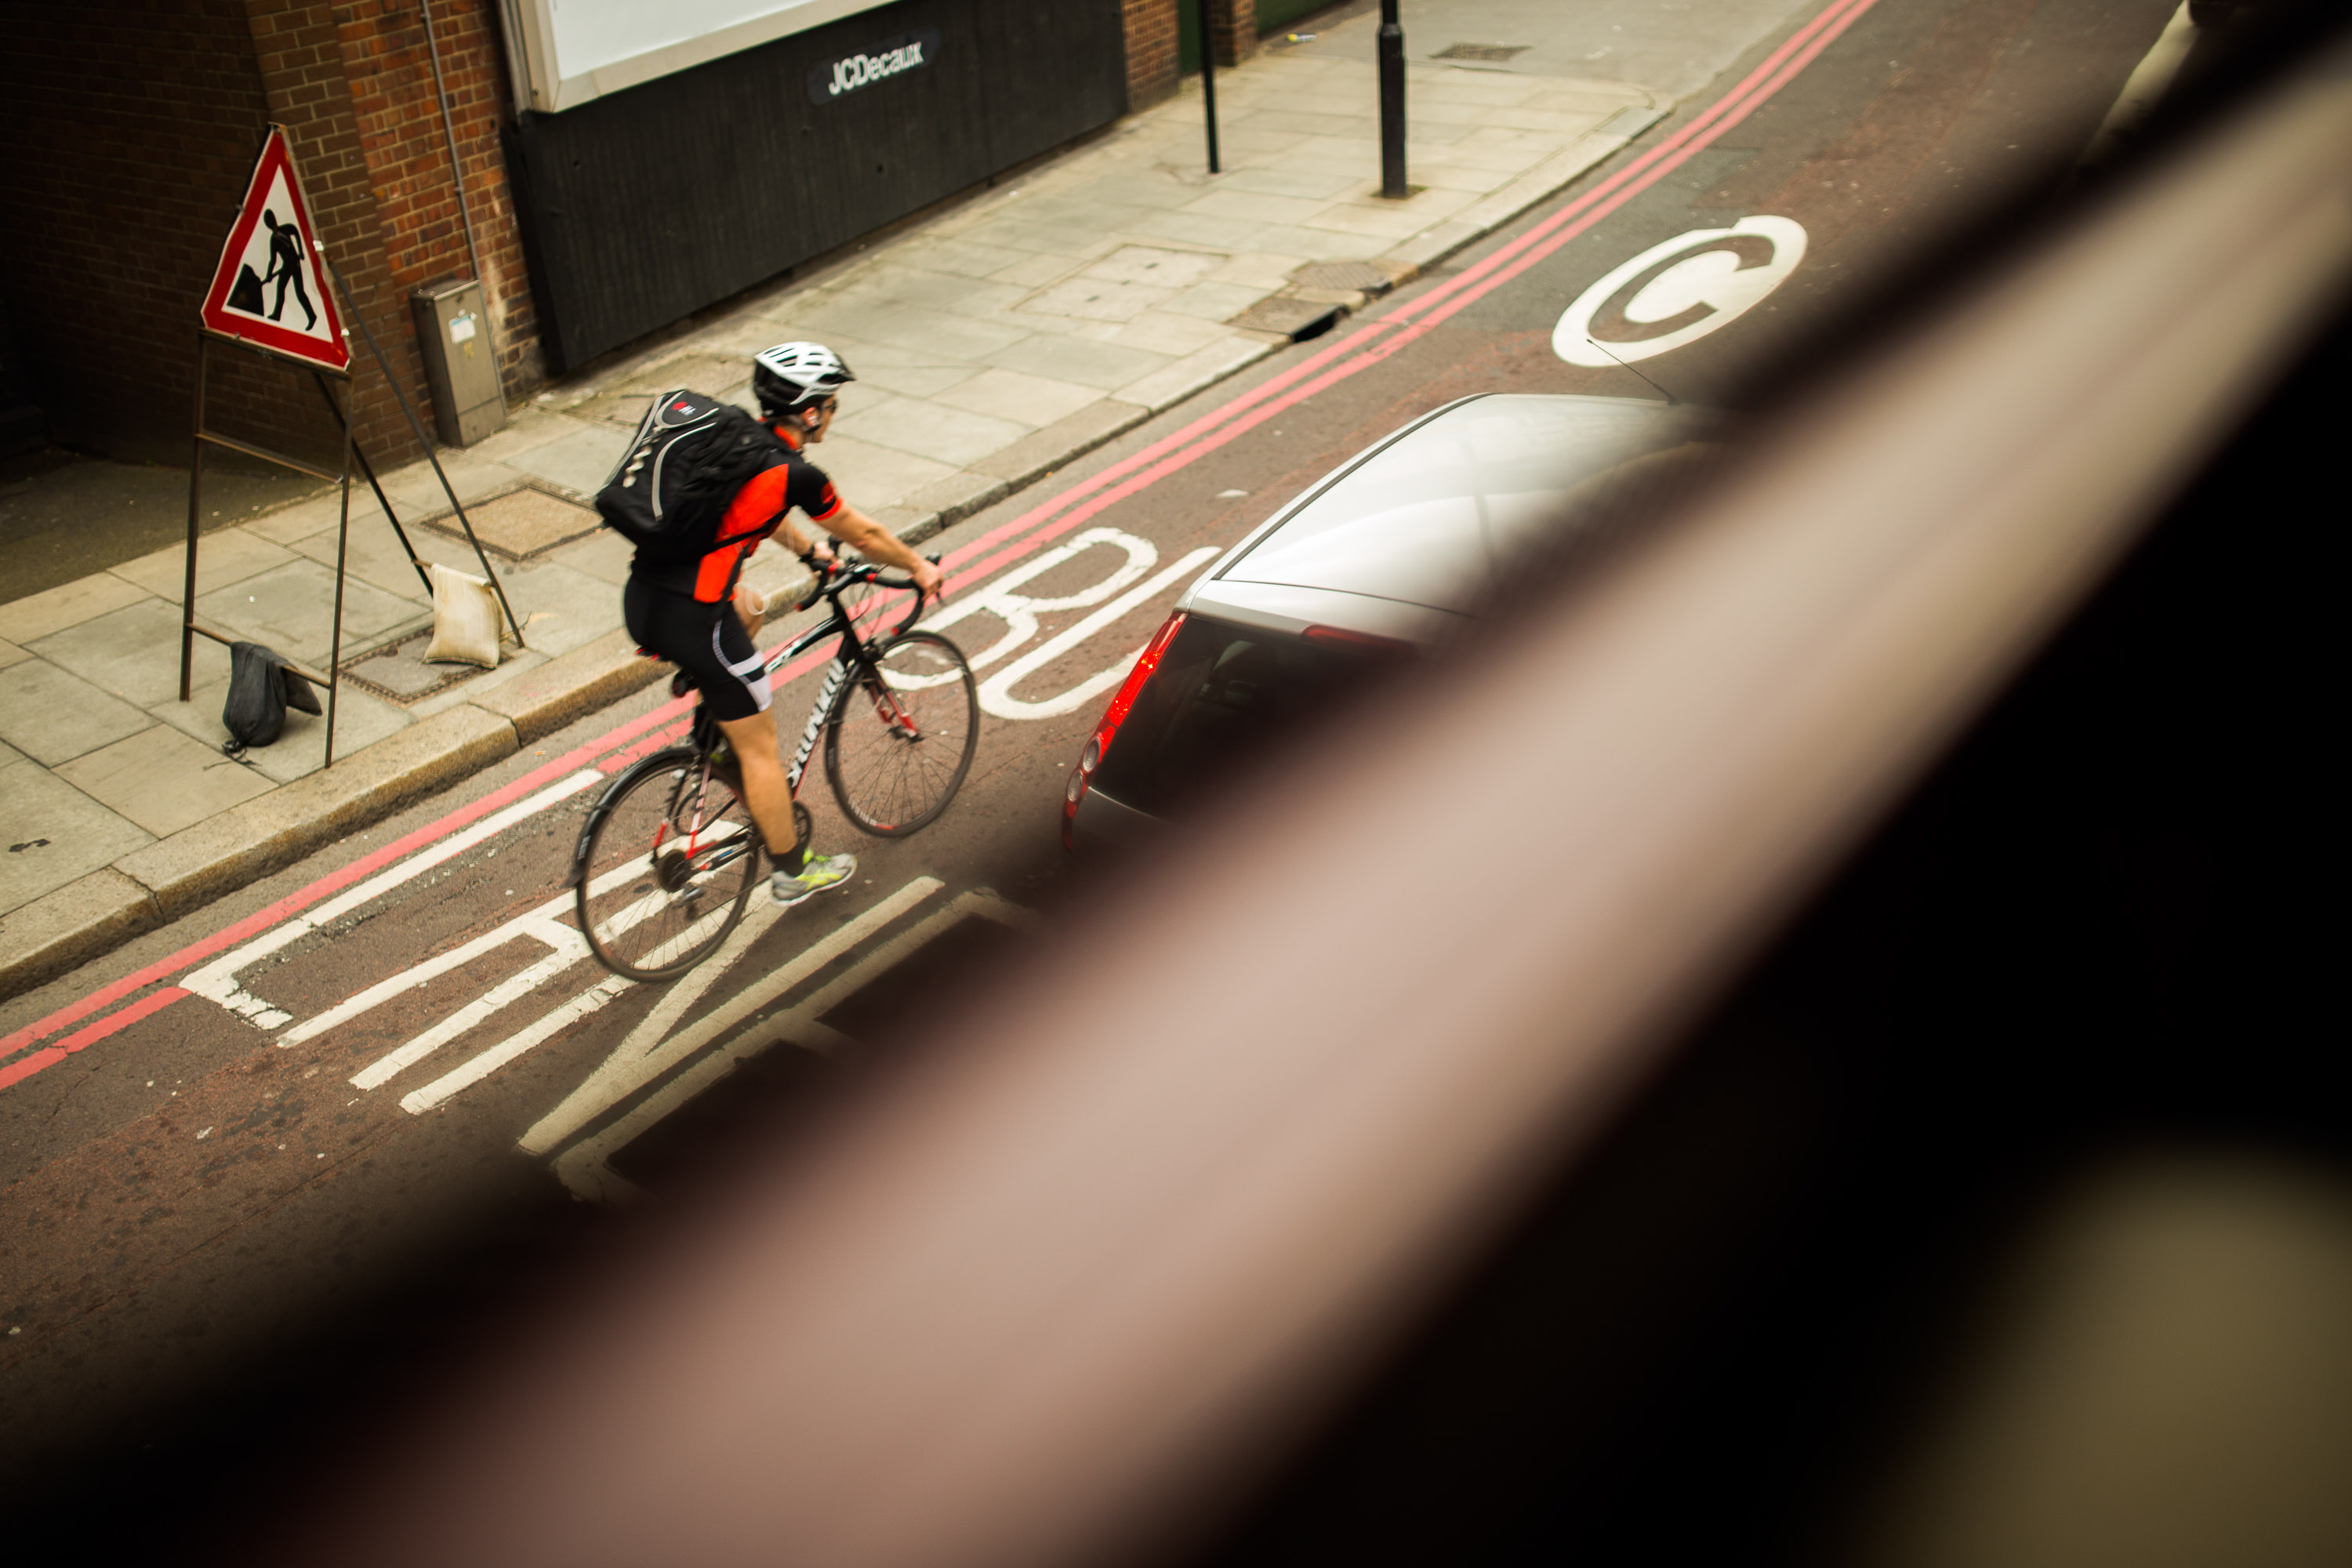
cycling, bicycle, cycle sport, vehicle, bicycle frame, track cycling, recreation, road cycling, bicycle racing, individual sports, road bicycle, sports equipment, sports, bicycle wheel, racing bicycle, keirin, bicycle accessory, hybrid bicycle, racing, road bicycle racing, lane, cyclo cross bicycle, road, endurance sports, bicycle pedal, bicycle tire, cyclo cross, bicycle handlebar, bicycle part, spoke, wheel, bicycles equipment and supplies, street